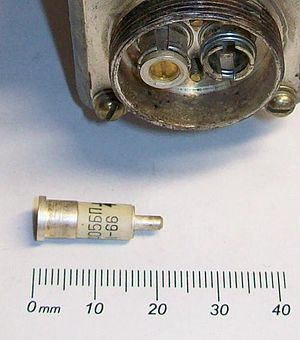
Punktkontaktdiode
Sovjetisk radar punktkontaktdiode fra ca. 1966.
En punktkontaktdiode fungerer på samme måde som de i dag mere udbredte mikrochip-baserede dioder, men punktkontaktdioders opbygning er simplere. En brik af n-type halvleder laves, og en elektrisk ledende skarp punktkontakt laves med et hovedgruppe-3 metal, som placeres i kontakt med halvlederbrikken. Noget metal migreres ind i halvlederen for at lave et lille område af p-type halvleder nær kontakten, ved hjælp af en kort elektrisk impuls.